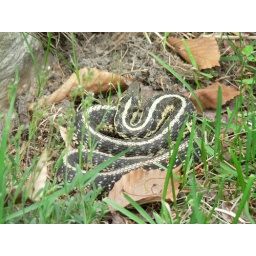
I found this guy chilling at the base of the waterfall near the paver wall to the patio. So glad to see him/her!